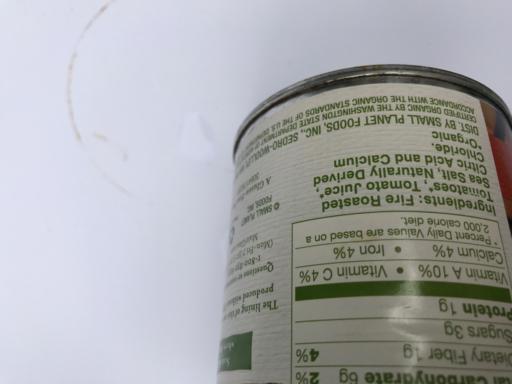
Label: metal